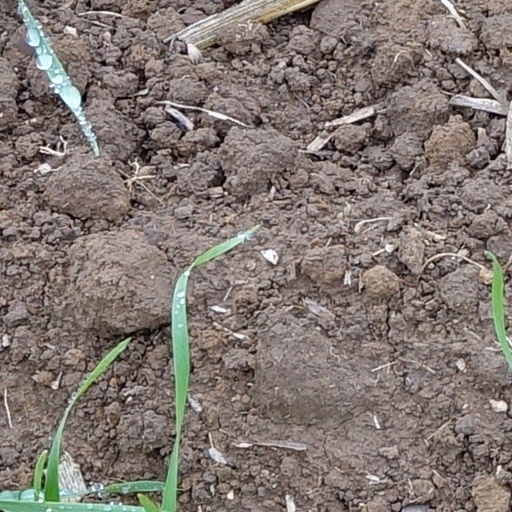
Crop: wheat